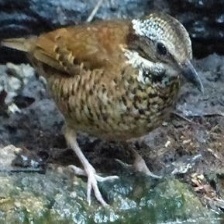
Species: EARED PITA
Scientific name: HYDRORNIS PHAYREI